Hamayamakōen-Kitaguchi Station

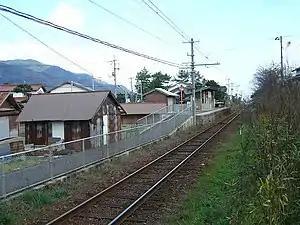
Hamayamakōen-mae Station, January 2007

is a passenger railway station located in the city of Izumo, Shimane Prefecture, Japan. It is operated by the private transportation company, Ichibata Electric Railway..